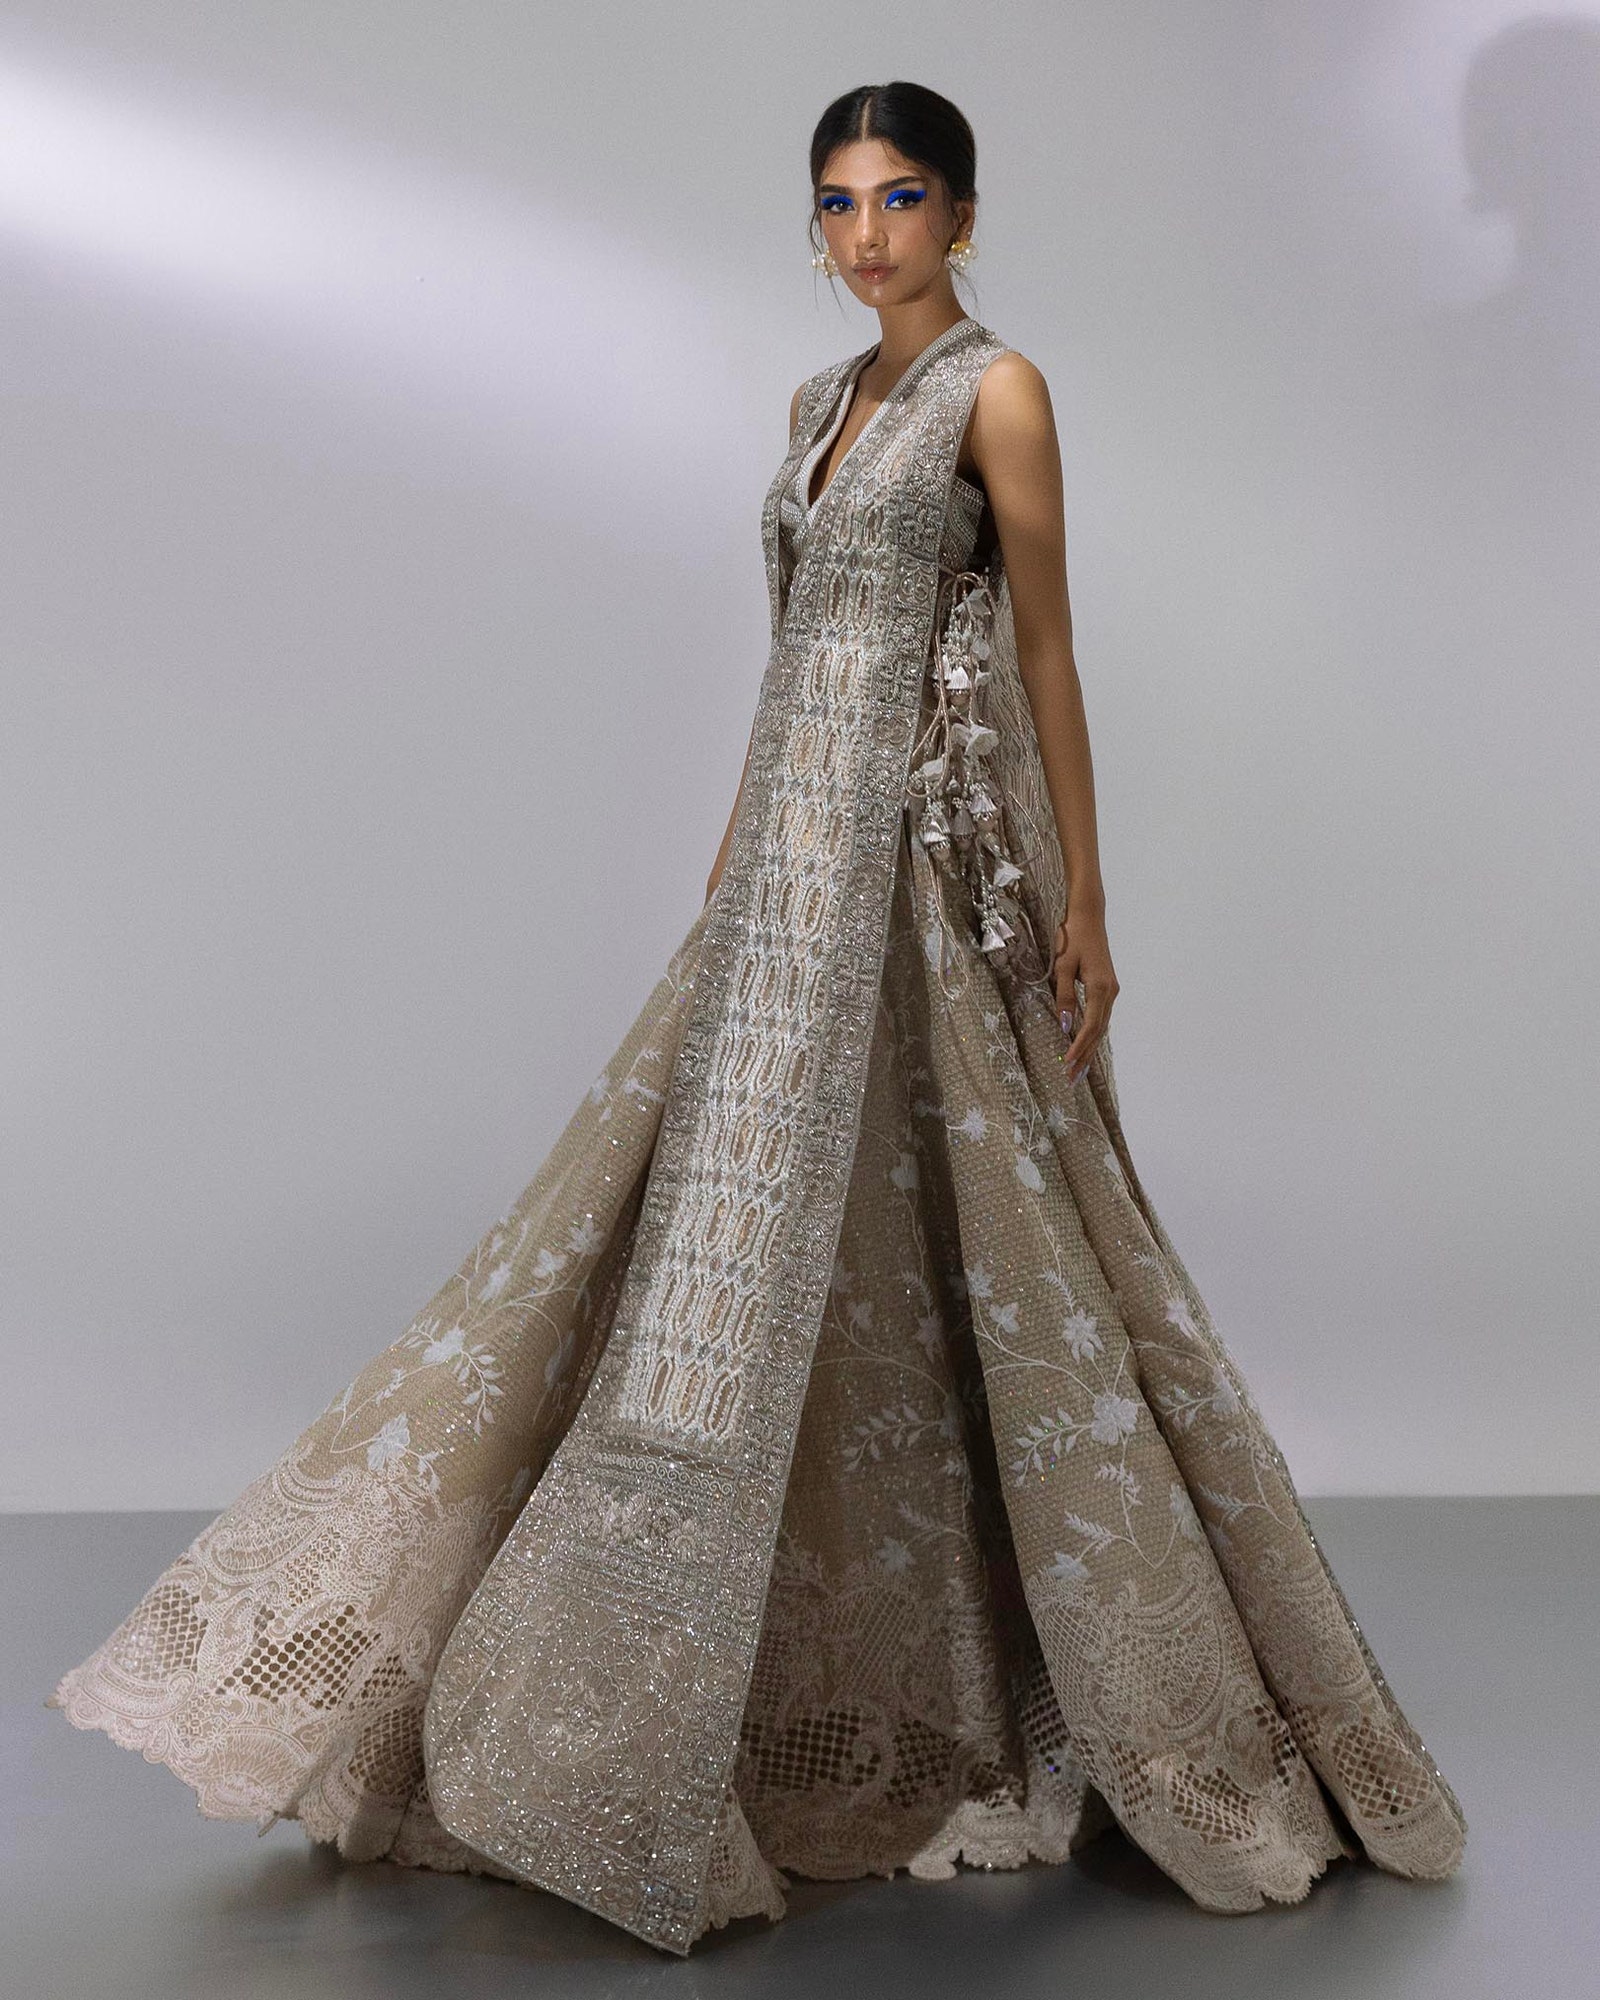
gold silver embroidered gown